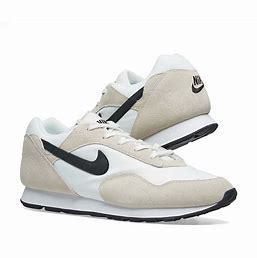
Brand: Nike
Model: Outburst